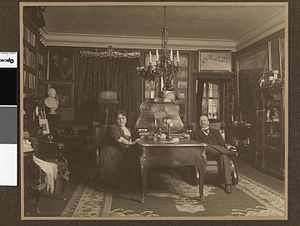
Jacob Hegel
Julie og Jacob Hegel på Skovgård, ca. 1900.